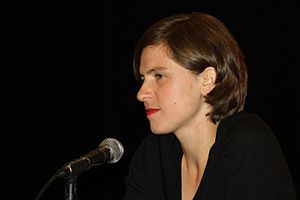
Judith Schalansky
Judith Schalansky er en tysk forfatter, der bor i Berlin.